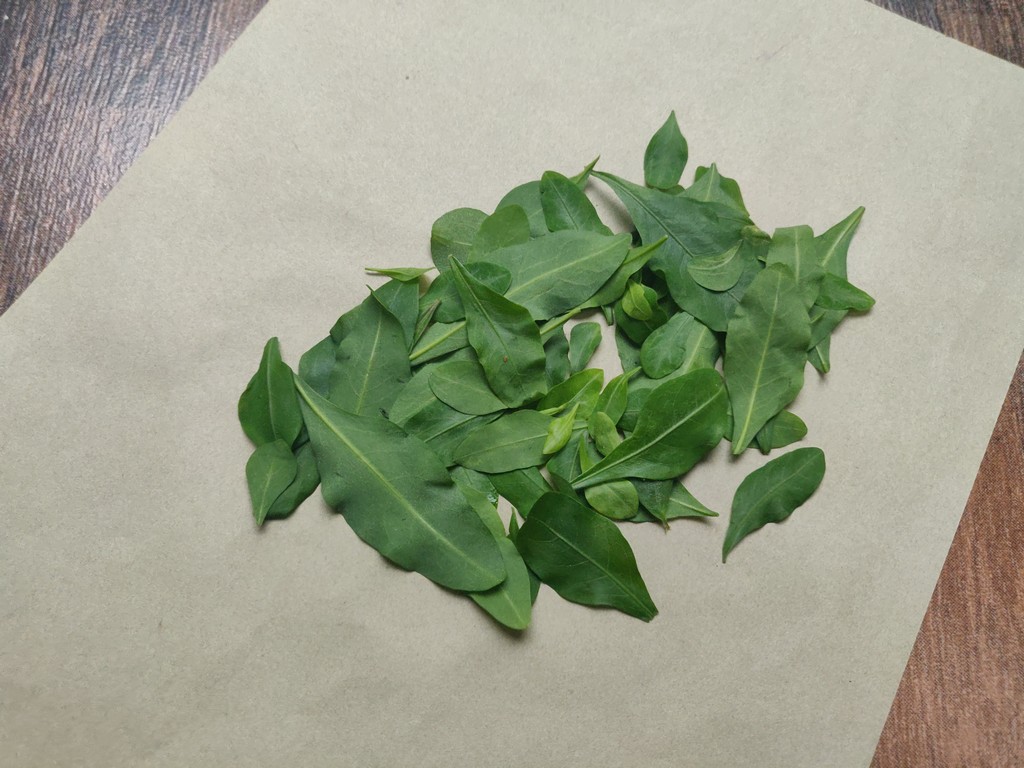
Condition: Healthy
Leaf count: multiple
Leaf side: unknown